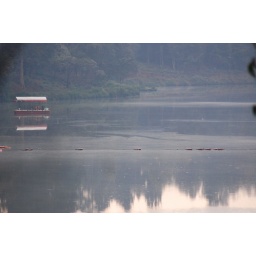
boat left alone in the lake